Apache Pinot

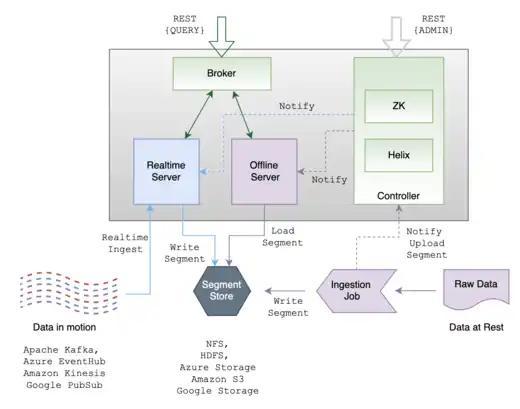
Architecture diagram of Apache Pinot

Pinot uses Apache Helix for cluster management. Helix is embedded as an agent within the different components and uses Apache ZooKeeper for coordination and maintaining the overall cluster state and health. All Pinot servers and brokers are managed by Helix. Helix is a generic cluster management framework to manage partitions and replicas in a distributed system.